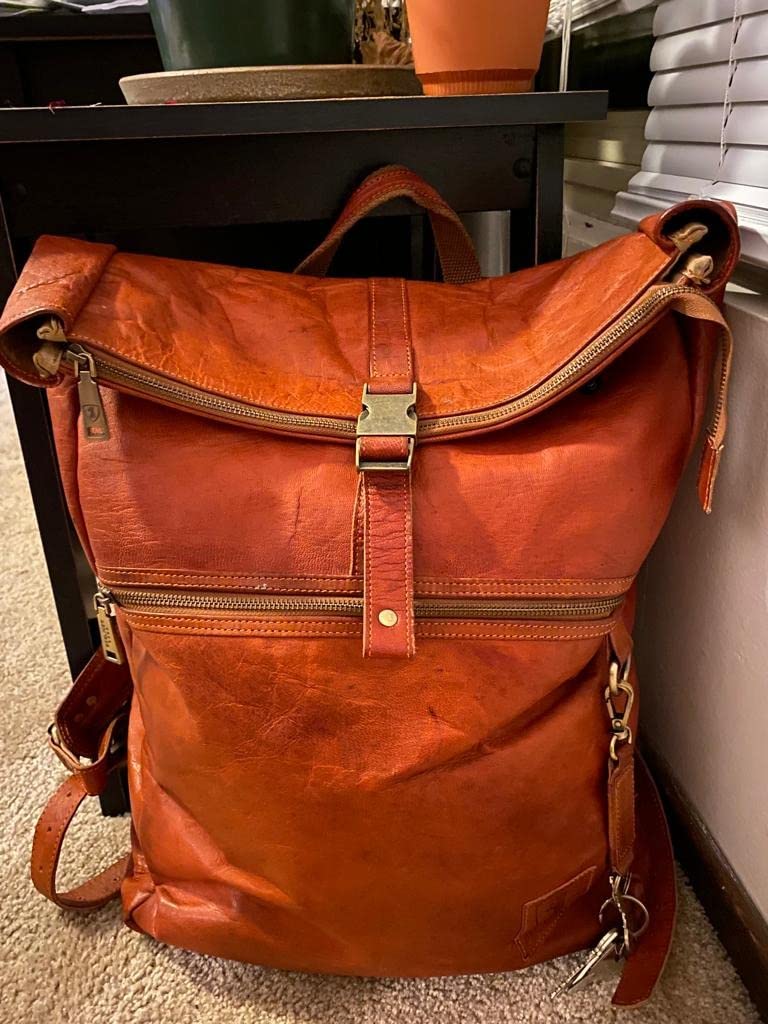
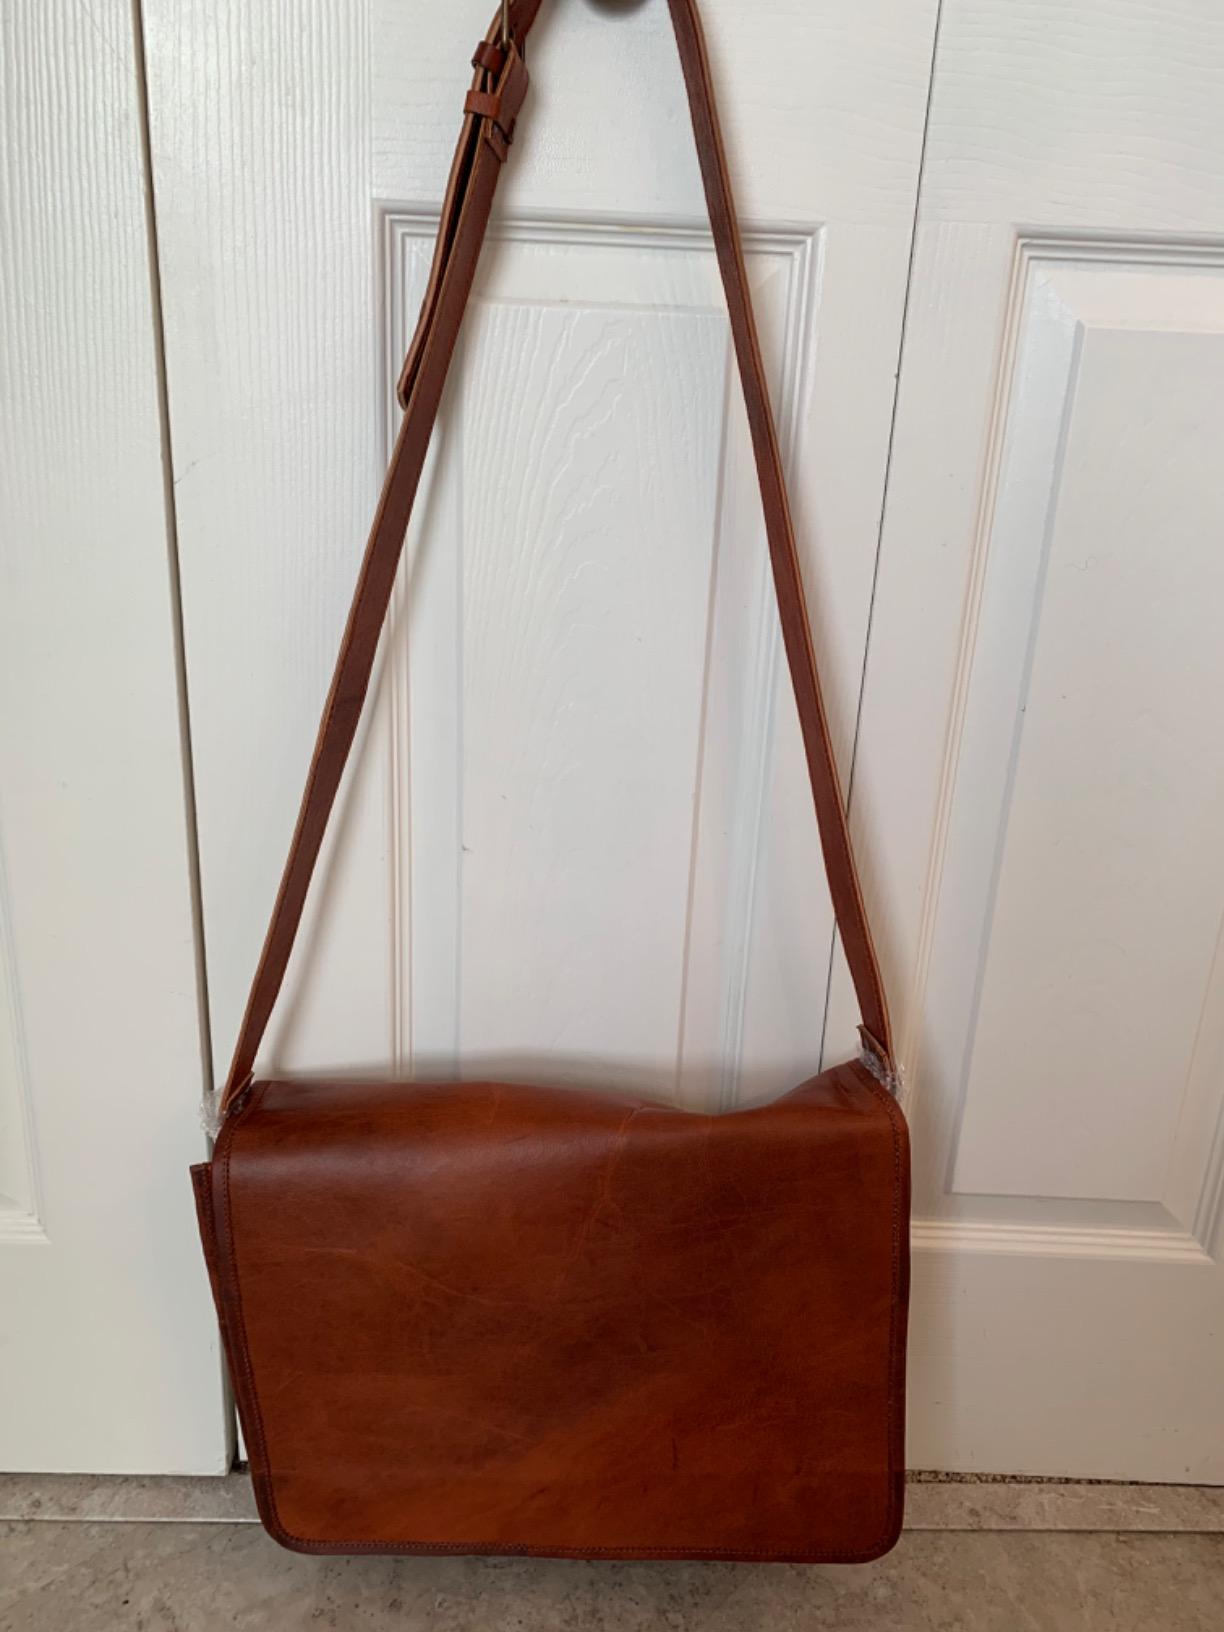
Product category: bag
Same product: no